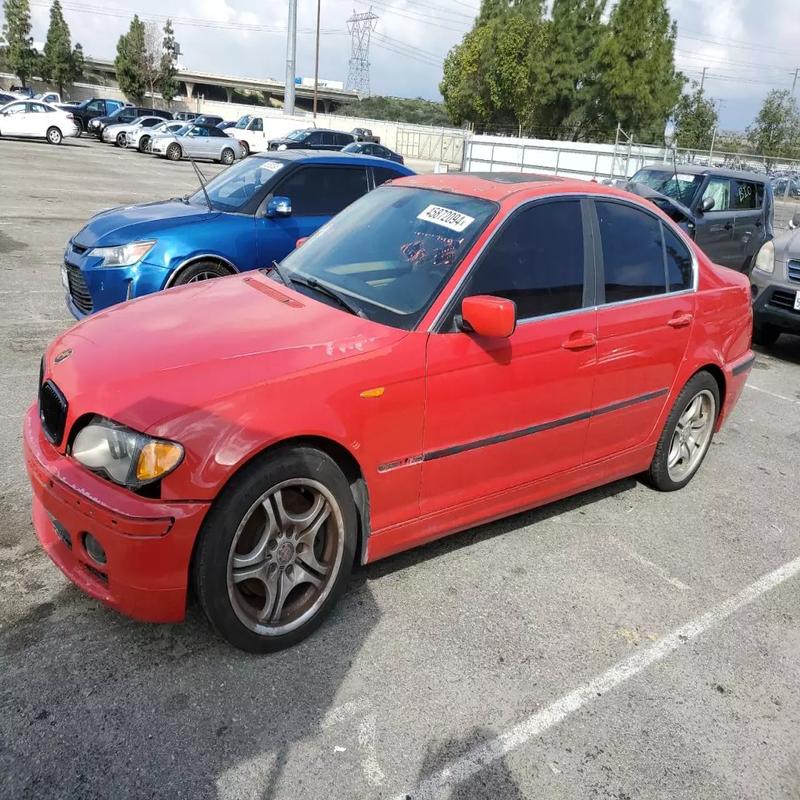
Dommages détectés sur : pare-choc avant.
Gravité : mineur